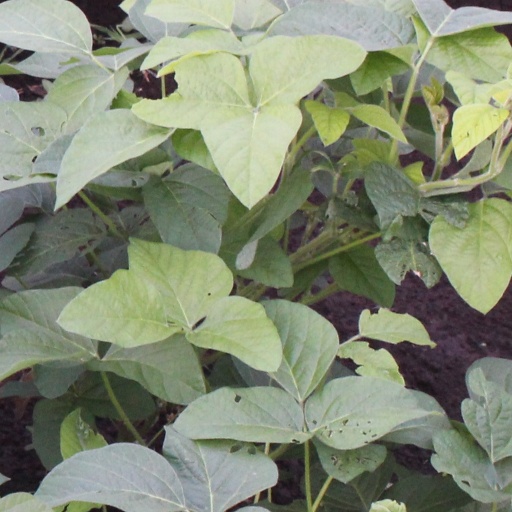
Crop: soybean